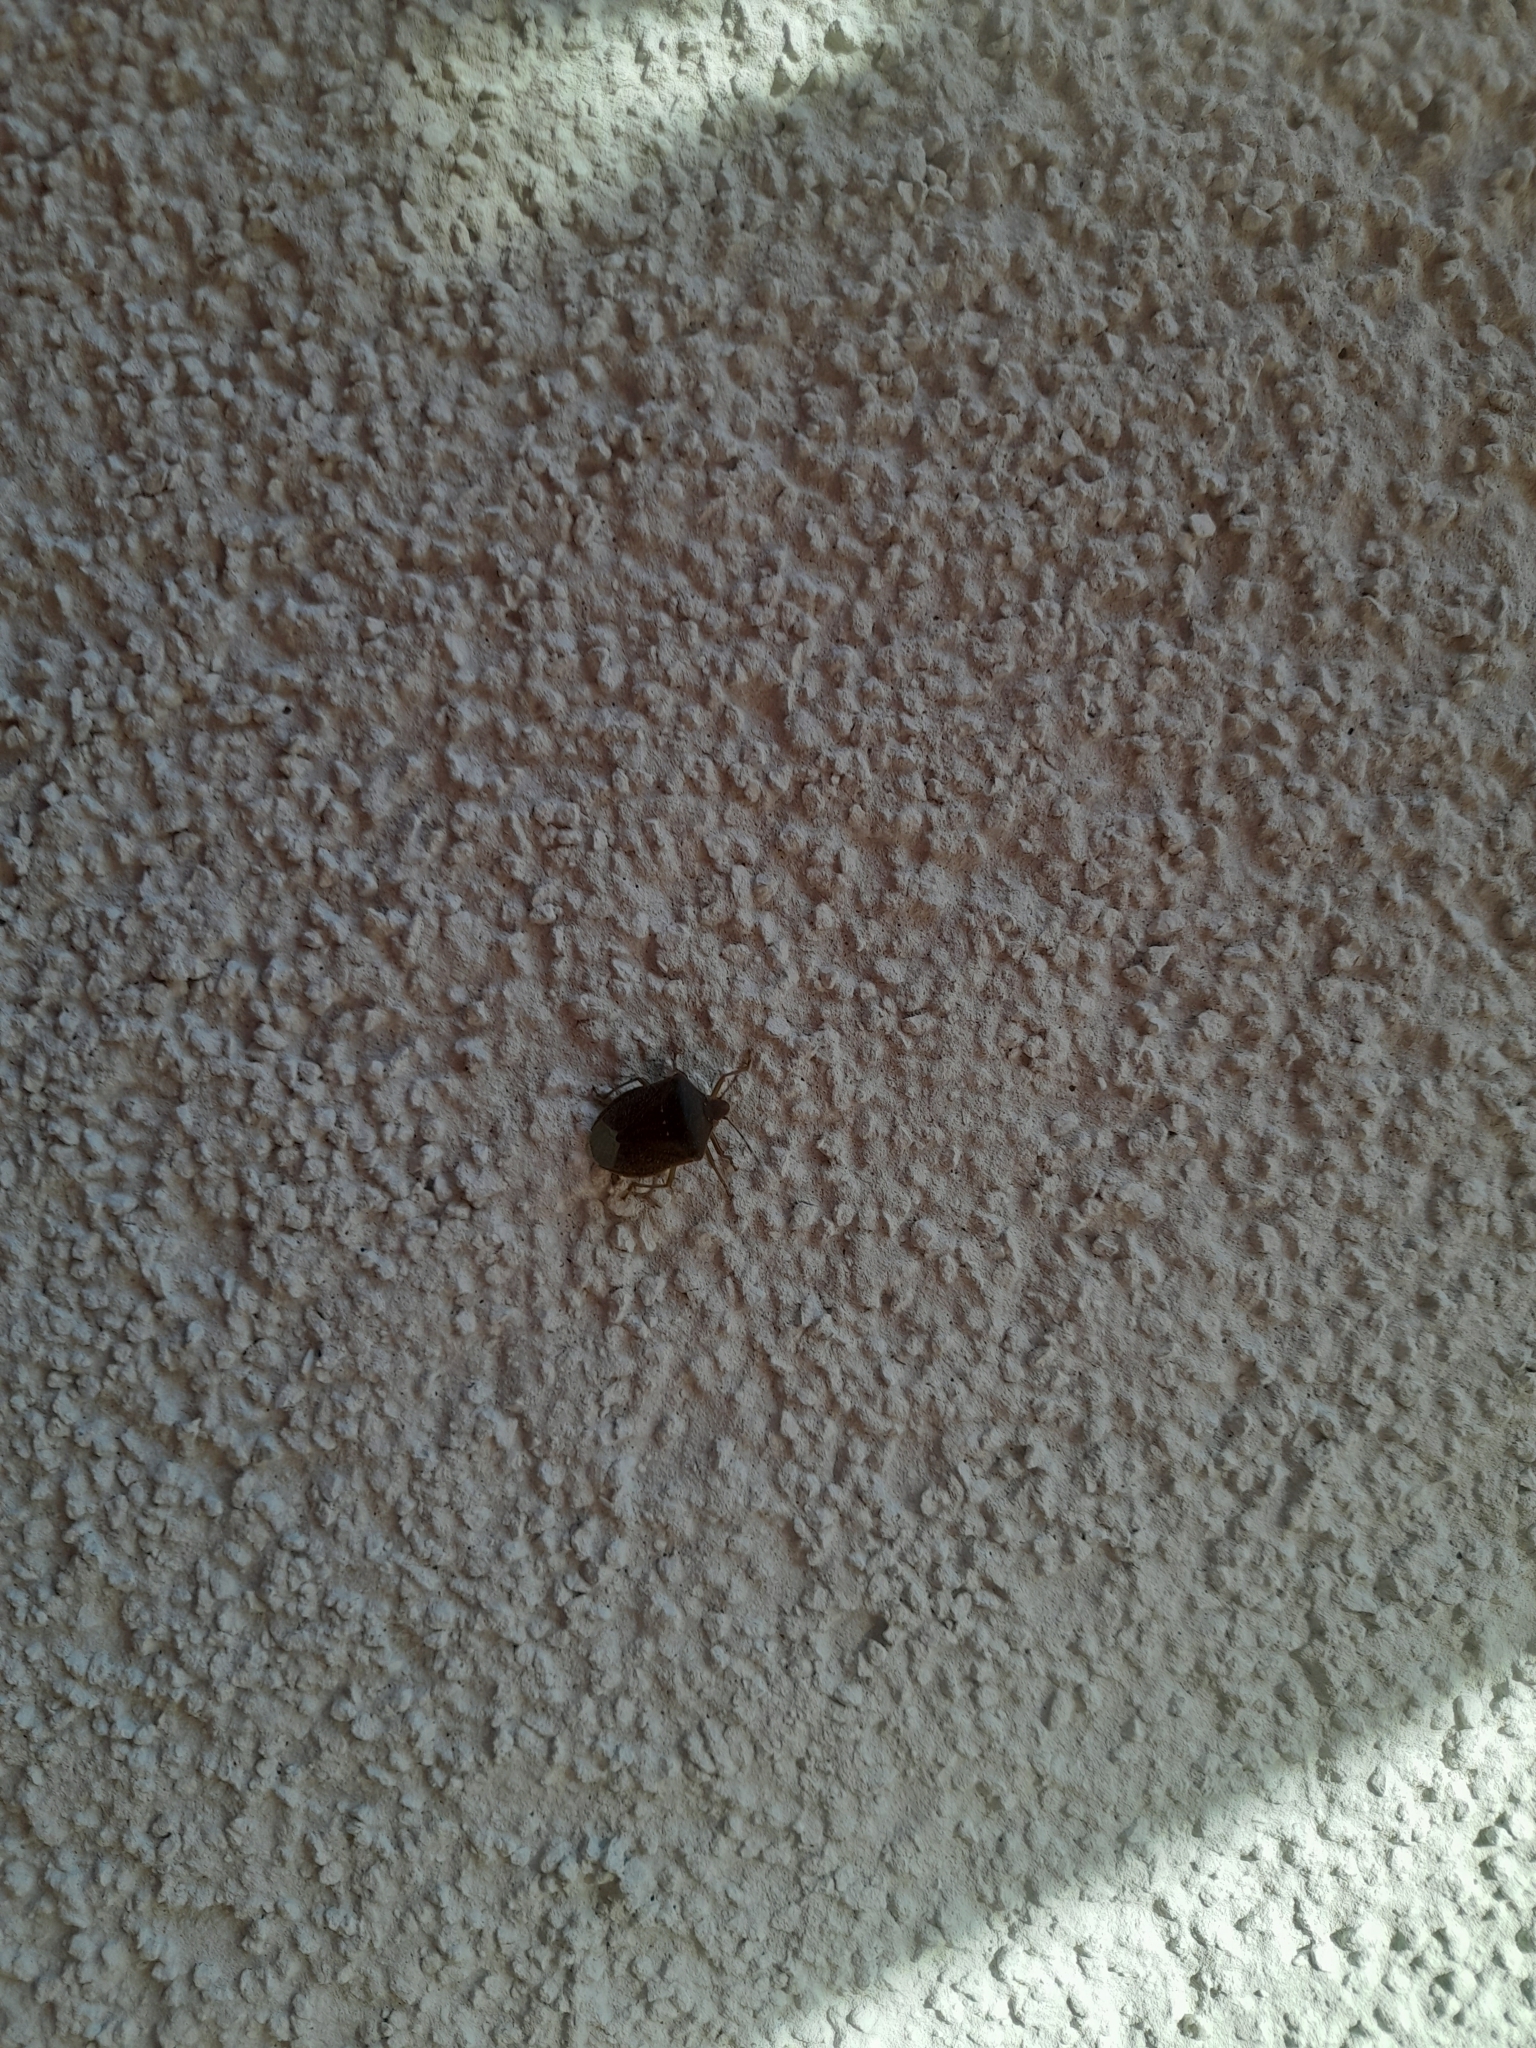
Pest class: stink_bug